Xiaogang station (Guangzhou Metro line 8)

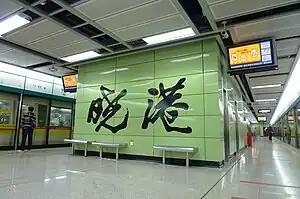

Xiaogang station is a station on Line 8 of the Guangzhou Metro that started operation on 29December 2002. It is located under Changgang Road East in Haizhu District of Guangzhou.